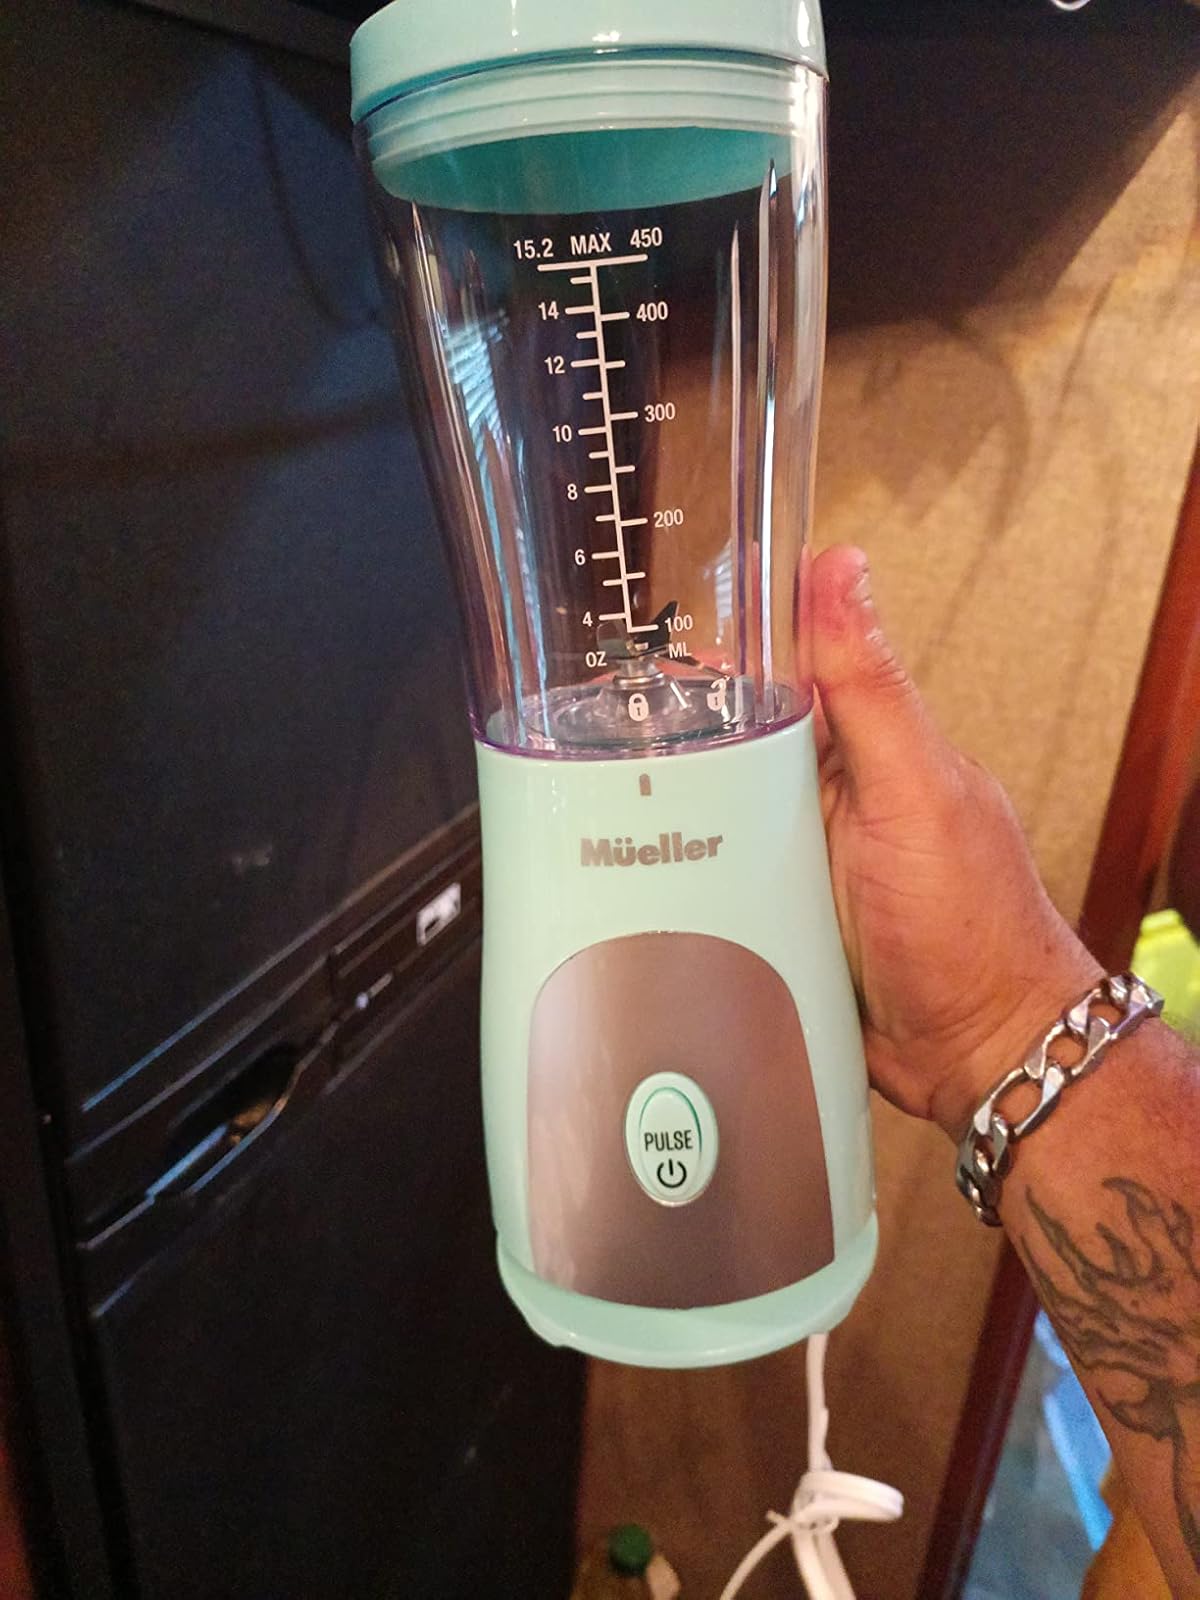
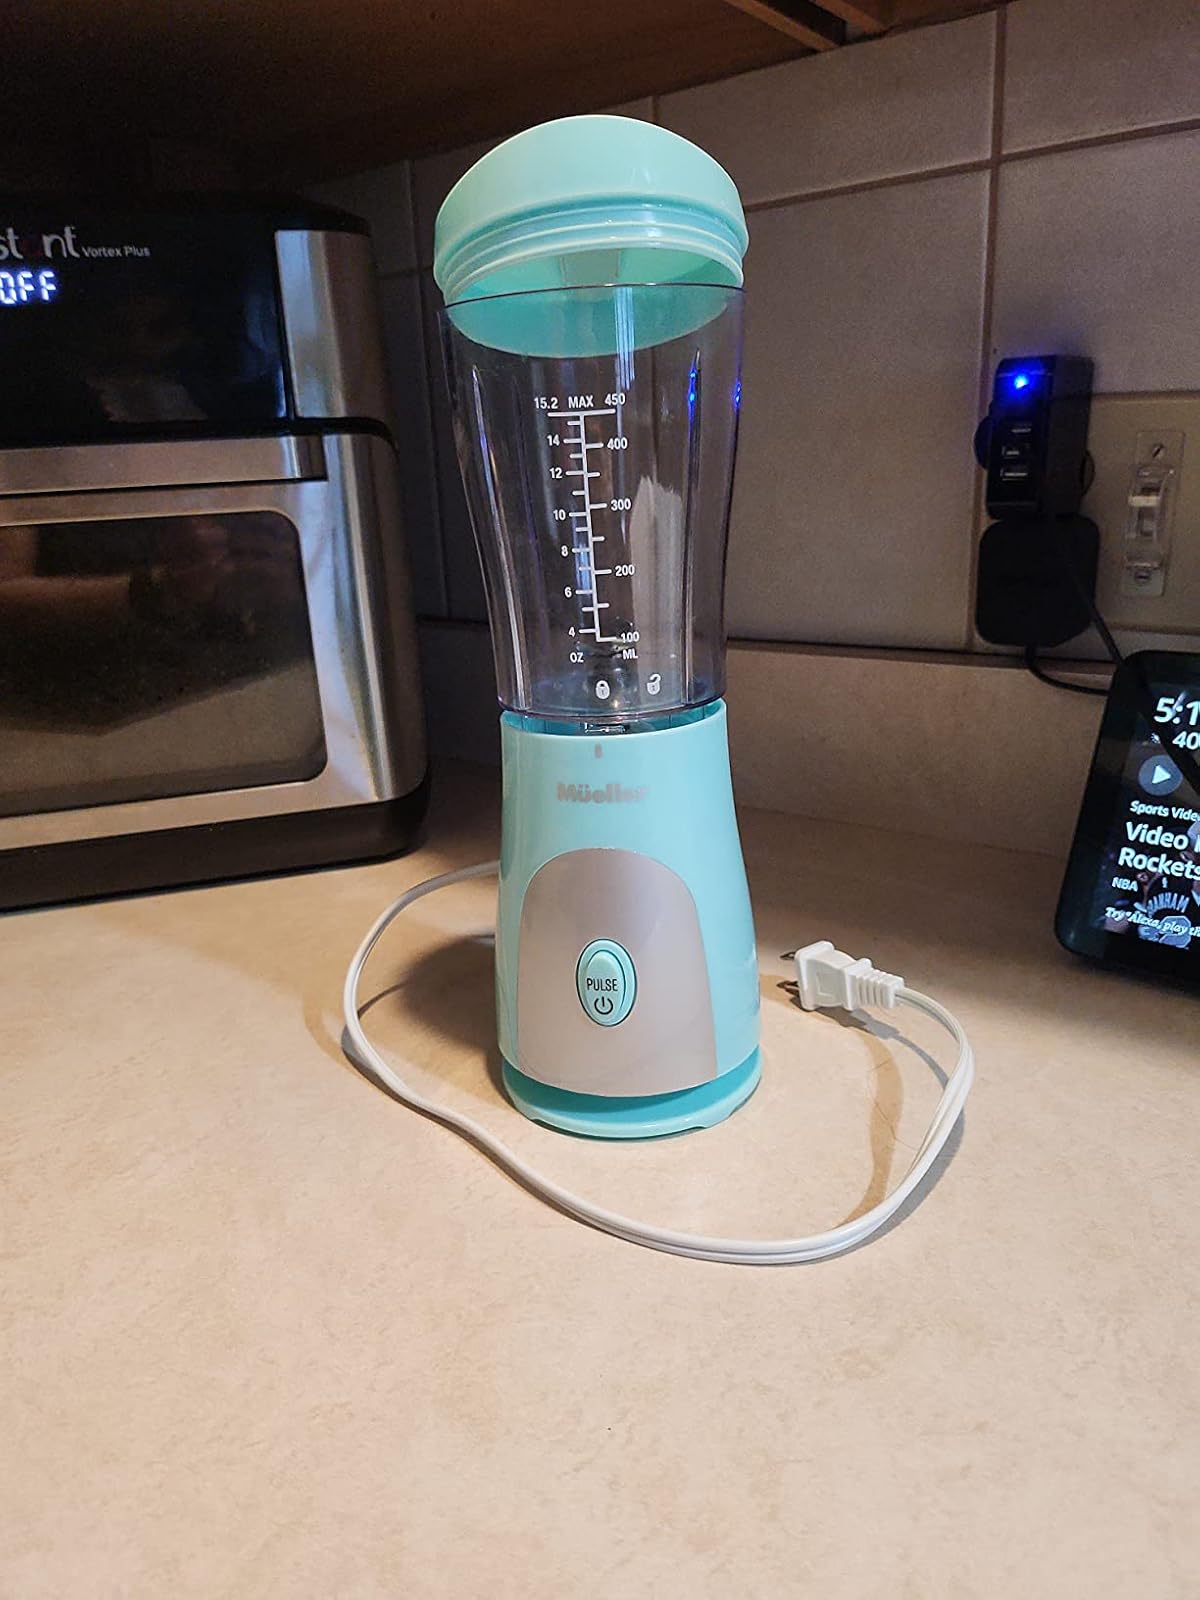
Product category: items_blender
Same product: yes